Wellington Road, Cork

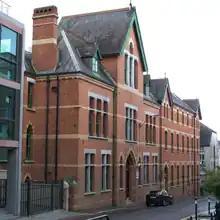
96FM Broadcasting House (former Christian Brothers College building)

Cork's 96FM is located at St. Patricks Place at the western end of the road. It is also home to an Eir telephone exchange, a hostel, several bed and breakfasts, and a primary school.